Drawn to Life: The Next Chapter (Wii video game)

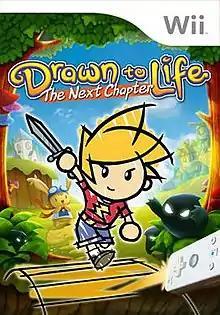
Worldwide box art

Drawn to Life: The Next Chapter is a platform game developed by Planet Moon Studios and published by THQ for the Wii. Despite having the same title, it has a different plot compared to .